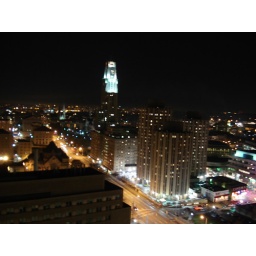
i love flying over cities at night. &amp;quot;STATCOM, 11's on the go...&amp;quot;. coming off the roof at CHP at night.